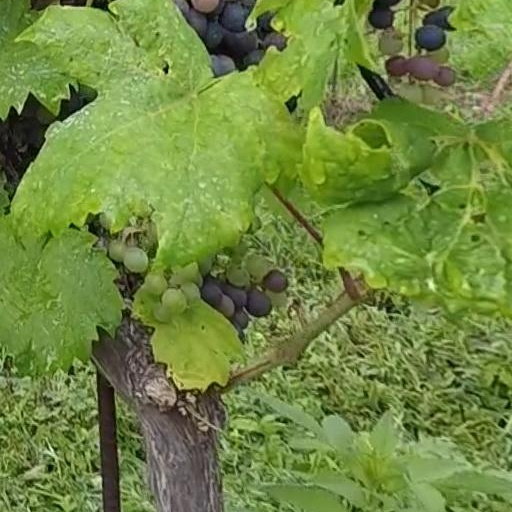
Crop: grape